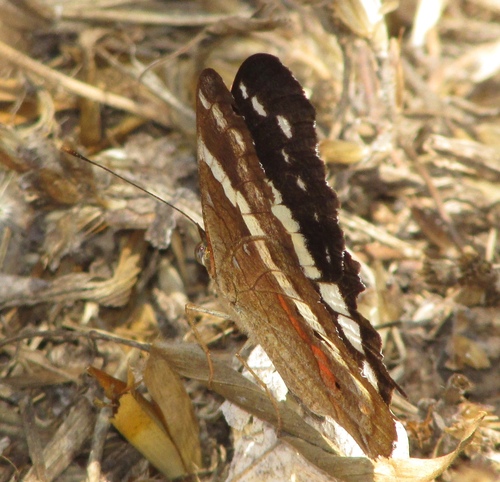
Scientific name: Anartia fatima
Common name: Banded peacock
Family: Nymphalidae
Order: Lepidoptera
Pollinator type: Primary pollinator
Habitat: Open areas and gardens
Geographic range: South America
Conservation status: Least Concern